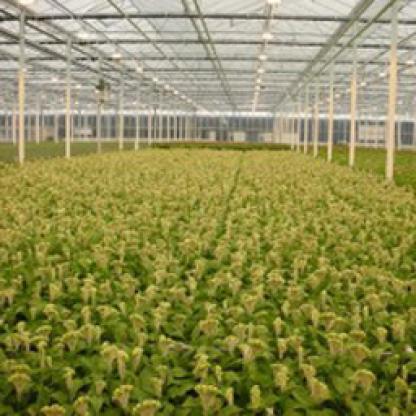
Scene: Indoor